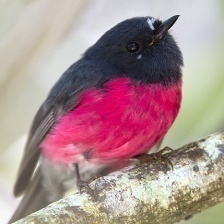
Species: PINK ROBIN
Scientific name: PETROICA RODINOGASTER
ImageNet parent category: robin